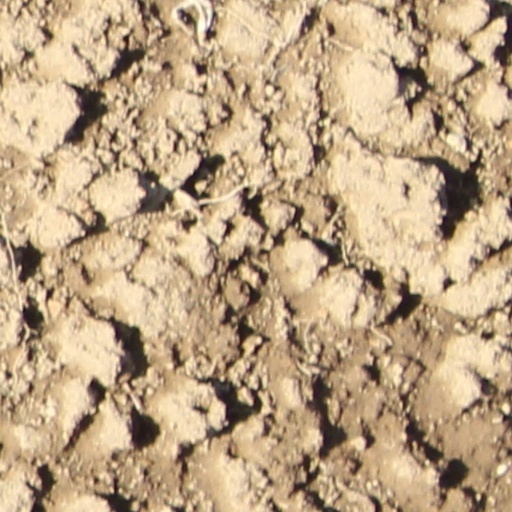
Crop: wheat